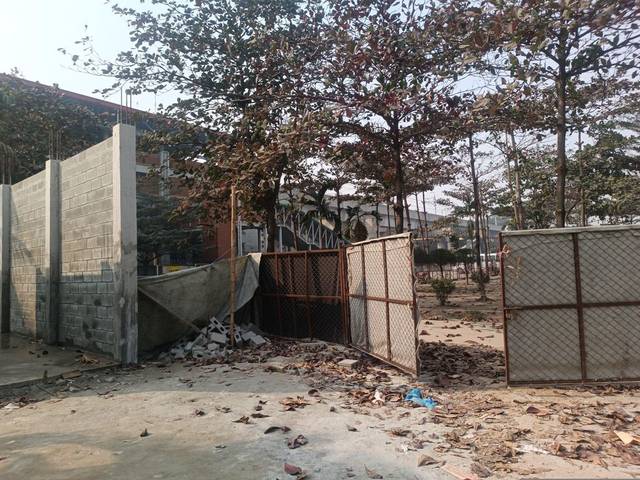
Region: Bangladesh
Coordinates: 23.779, 90.381